Let Them All Talk

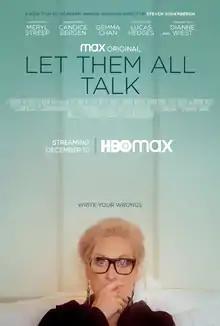
Official release poster

Let Them All Talk is a 2020 American comedy-drama film directed by Steven Soderbergh from a screenplay by Deborah Eisenberg. The film stars Meryl Streep, Dianne Wiest, Candice Bergen, Lucas Hedges, and Gemma Chan. Much of the dialogue was improvised by the cast, and Soderbergh shot the film using natural light and little equipment aboard the "Queen Mary 2".